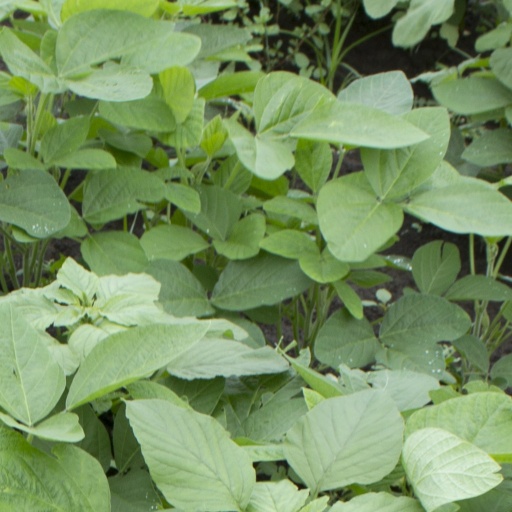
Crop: soybean